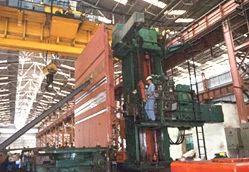
Label: Rolling_Mills